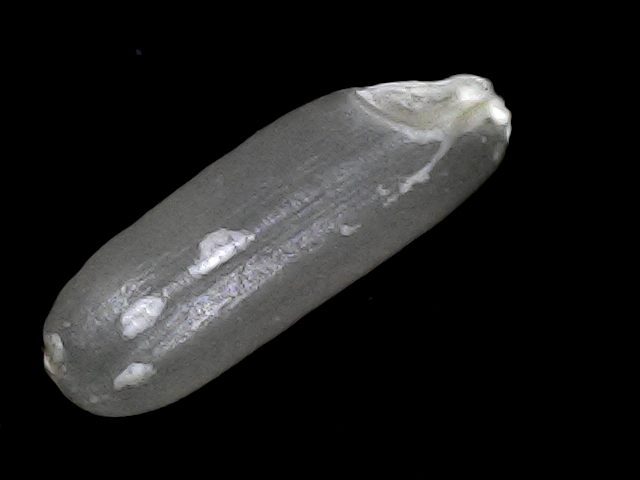
Rice variety: BD30